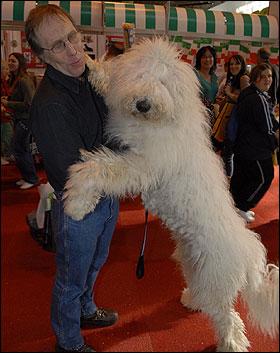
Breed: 318-n000115-komondor